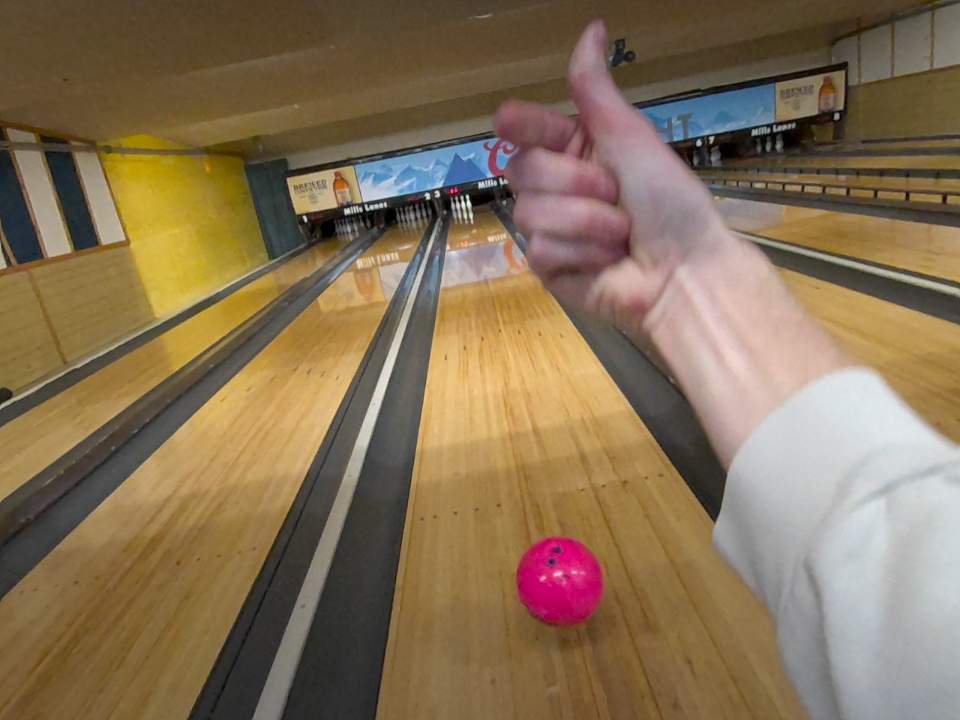
Object: bowling_ball